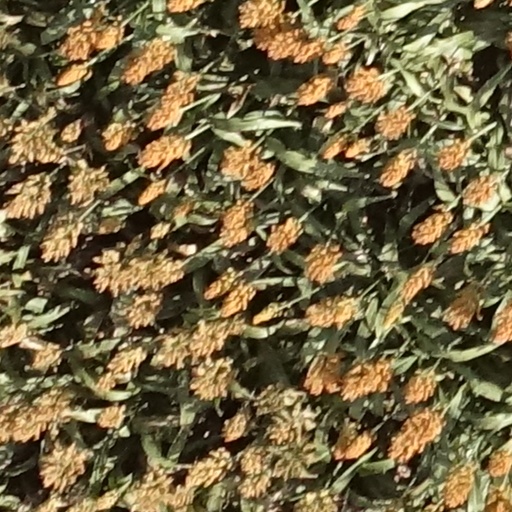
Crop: sorghum